Sushma Swaraj

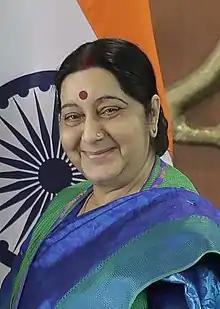
Official portrait, 2017

Sushma Swaraj ("née" Sharma; 14 February 1952 – 6 August 2019) was an Indian lawyer, politician and diplomat who served as the 5th Chief Minister of Delhi, and also the Minister of External Affairs of India in the first Narendra Modi government from 2014 to 2019. She was the second person to complete a 5-year term as the Minister of External Affairs, after Jawaharlal Nehru. A senior leader of the Bharatiya Janata Party (BJP), Swaraj was the second woman to hold the office of Minister of External Affairs, after Indira Gandhi. She was elected seven times as a Member of Parliament and three times as a Member of the Legislative Assembly. At the age of 25 in 1977, she became the youngest cabinet minister of the Indian state of Haryana. She also served as Chief Minister of Delhi for a short duration in 1998 and became the first female Chief Minister of Delhi.